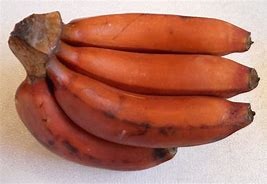
Label: banana